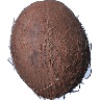
Label: cocos